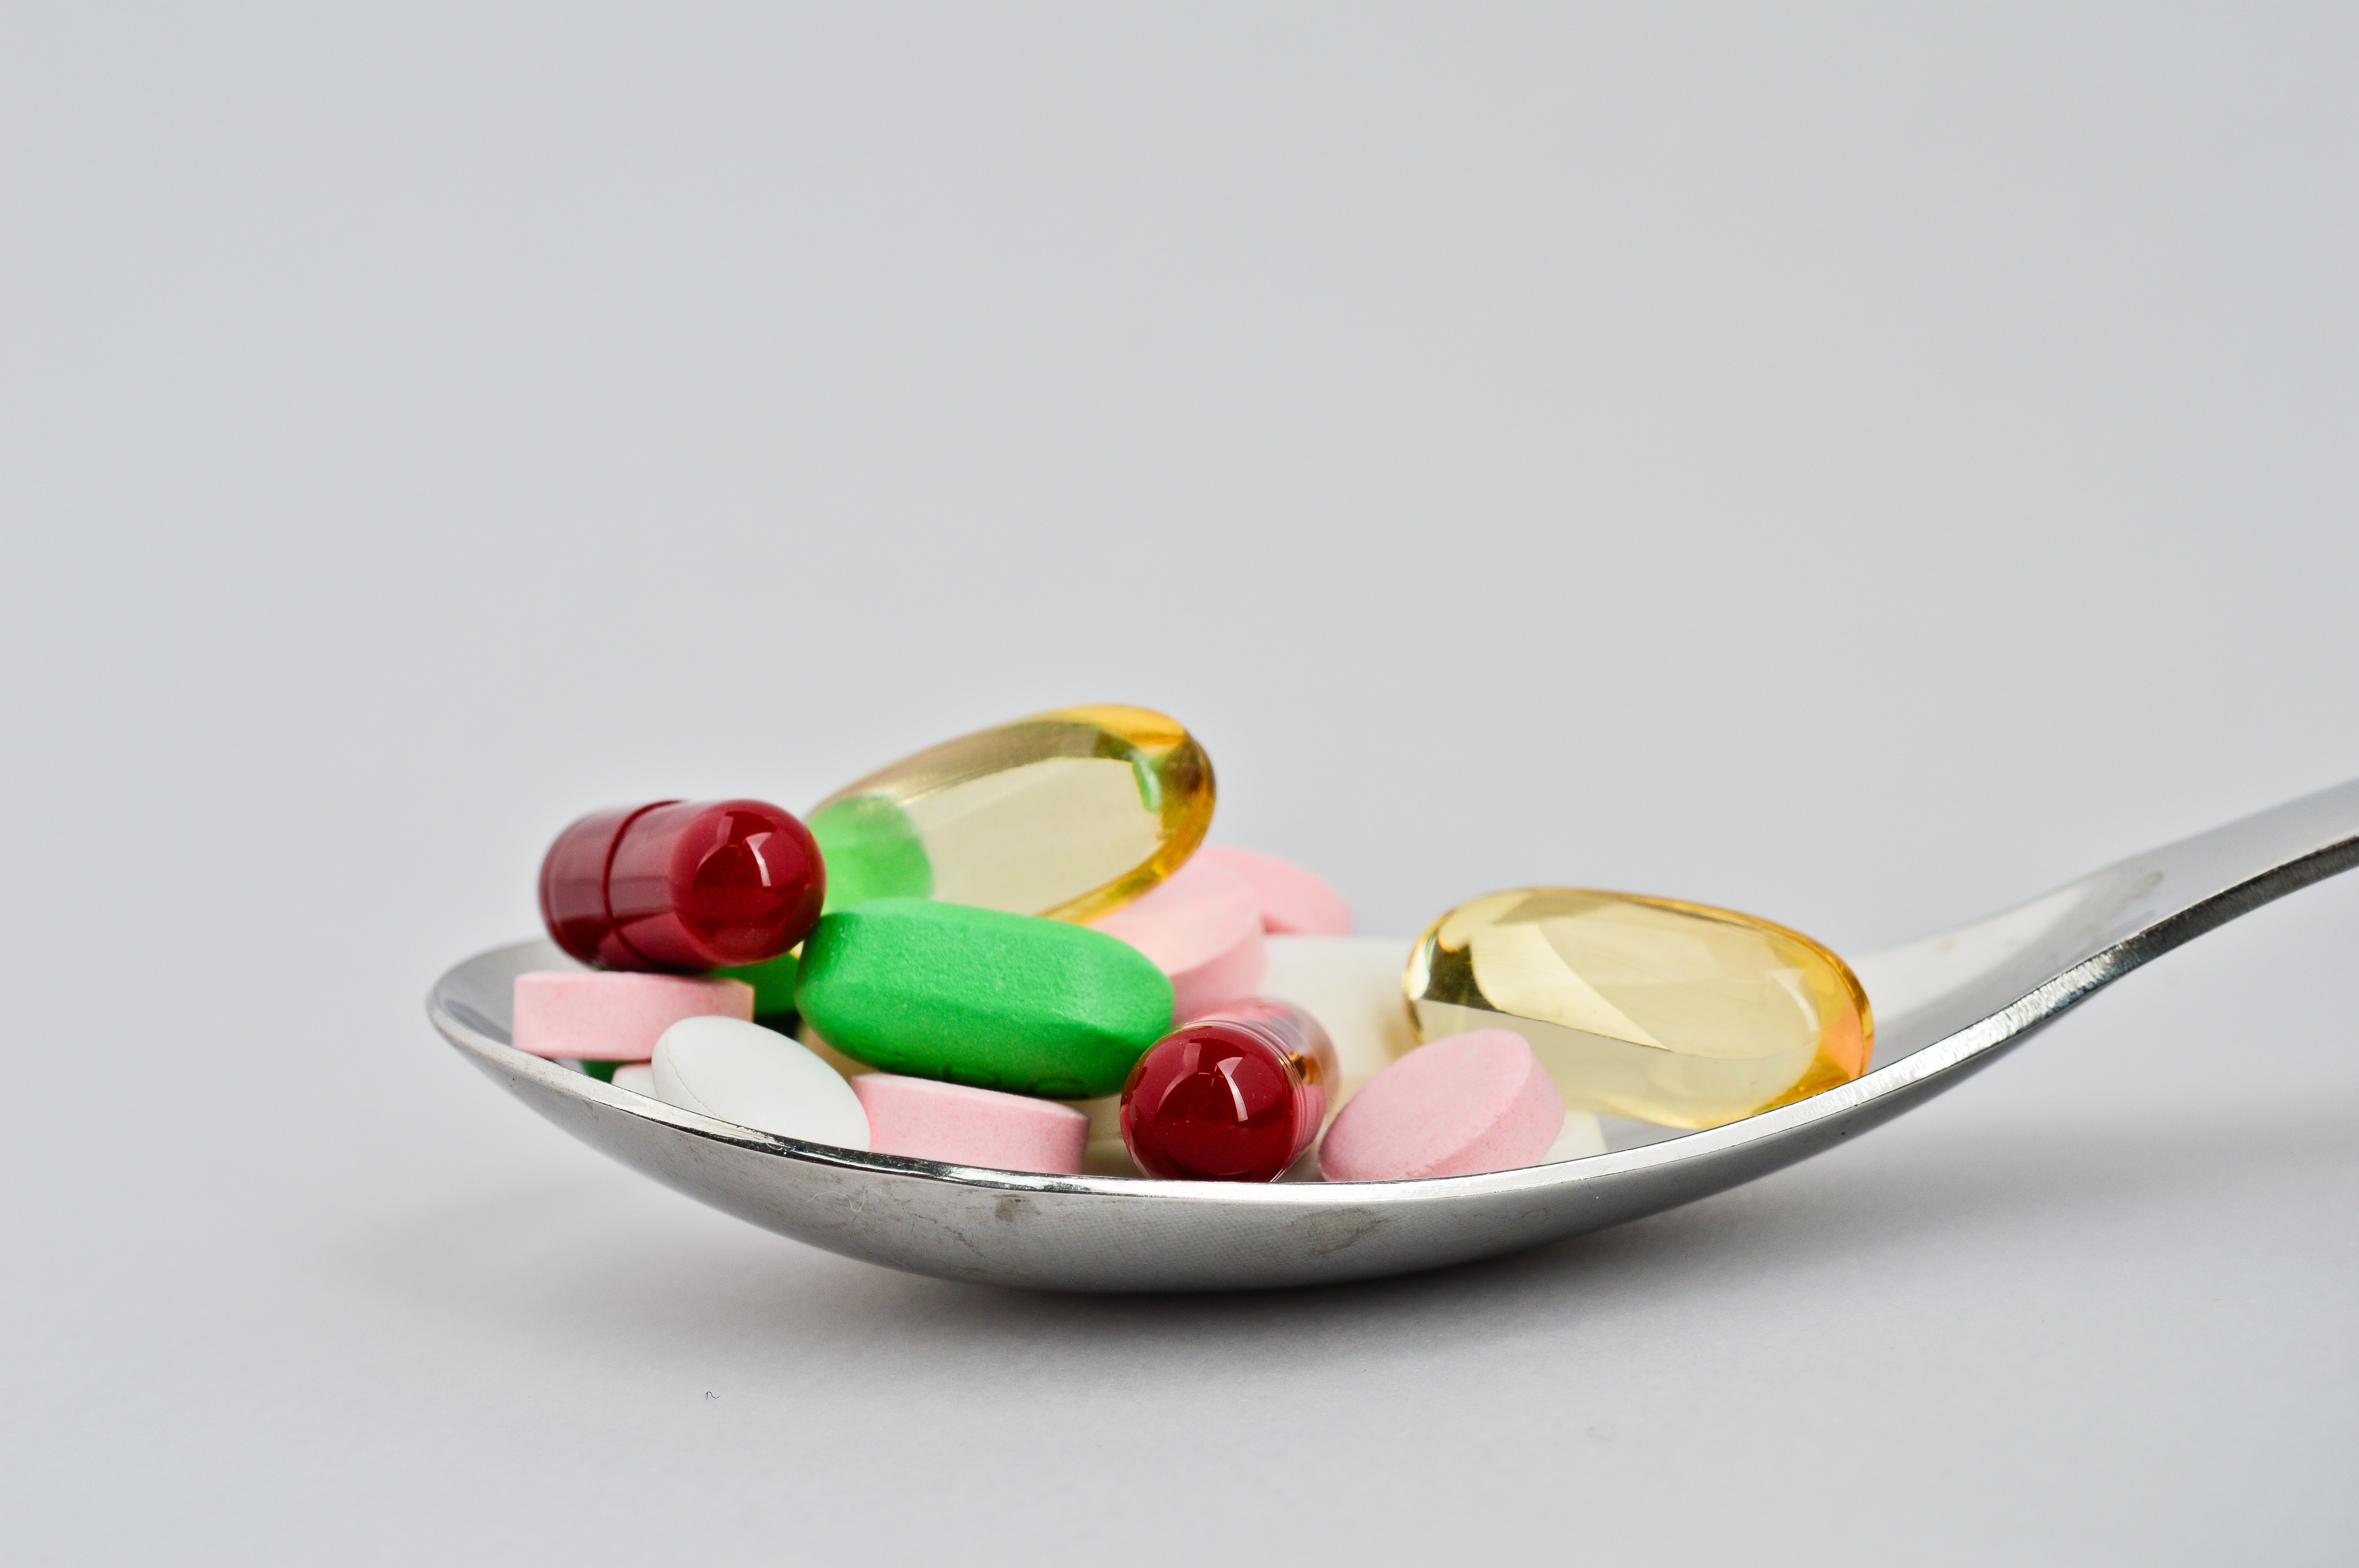
petal, glass, heart, food, produce, health, spoon, hope, drug, stress, addiction, despair, disease, counsel, worried about